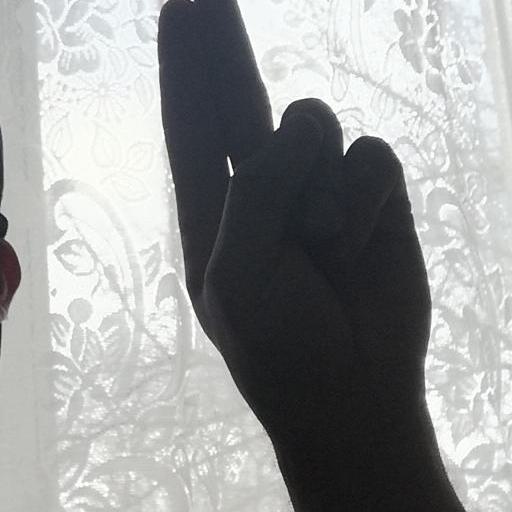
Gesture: two_up